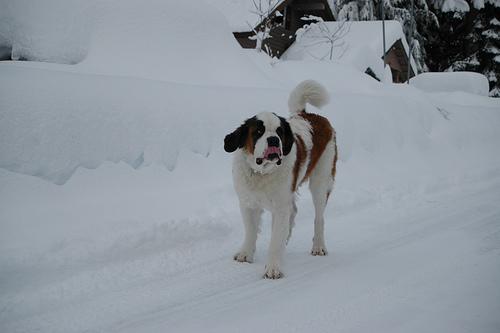
Breed: saint bernard